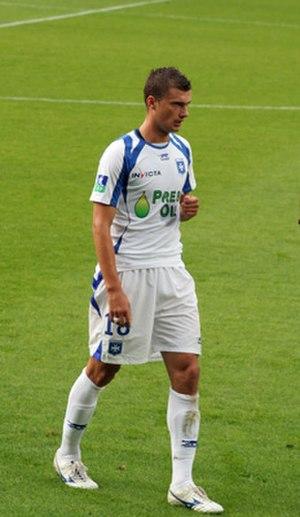
Gabriel Tamas, le défenseur roumain de l'AJA lors de la saison 2007-2008.
L'Association de la jeunesse auxerroise est un club de football français basé à Auxerre et fondé en 1905. Il est présidé depuis mai 2017 par Francis Graille.
Gabriel Sebastian Tamaș est un joueur de football roumain. Il joue au poste de défenseur à l'Astra Giurgiu.